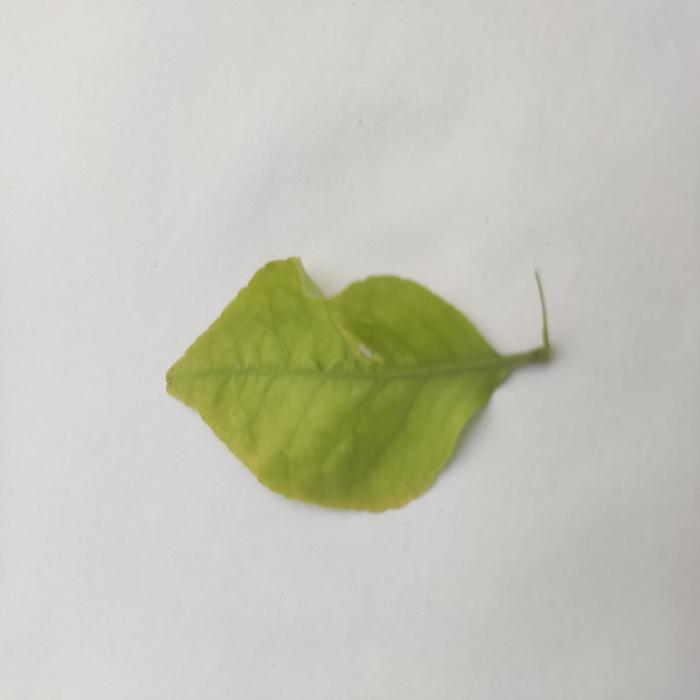
Crop: Aegle Marmelos
Leaf condition: Cercospora_Leaf